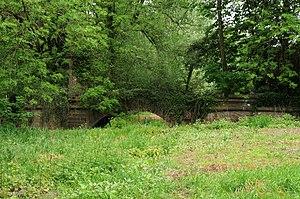
Le château de Birtrange est un château à Birtrange, Schieren, Luxembourg. Il est situé sur la rive gauche de la rivière Alzette.